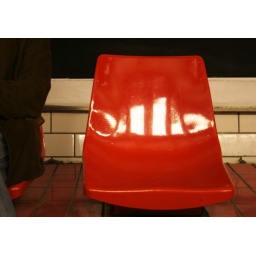
Paris 2007 red seat in metro